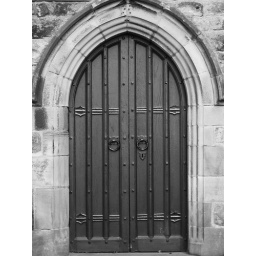
Priory door in black and white